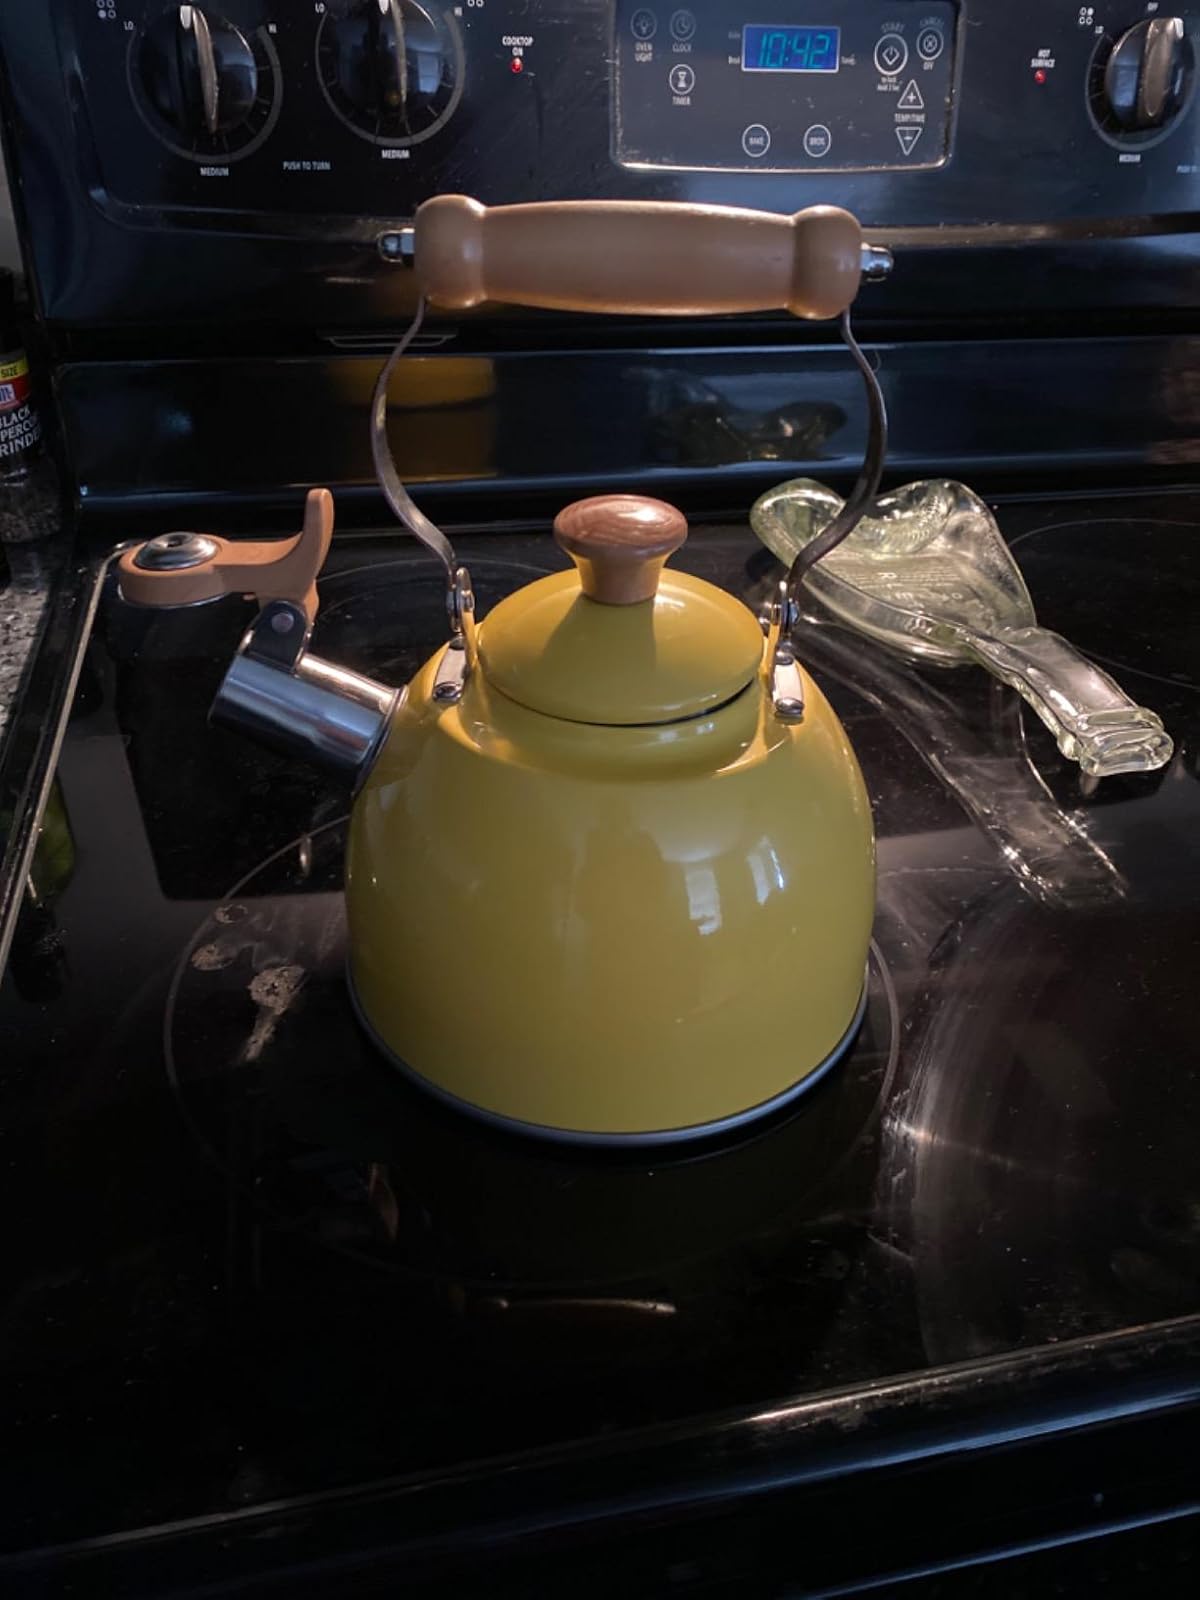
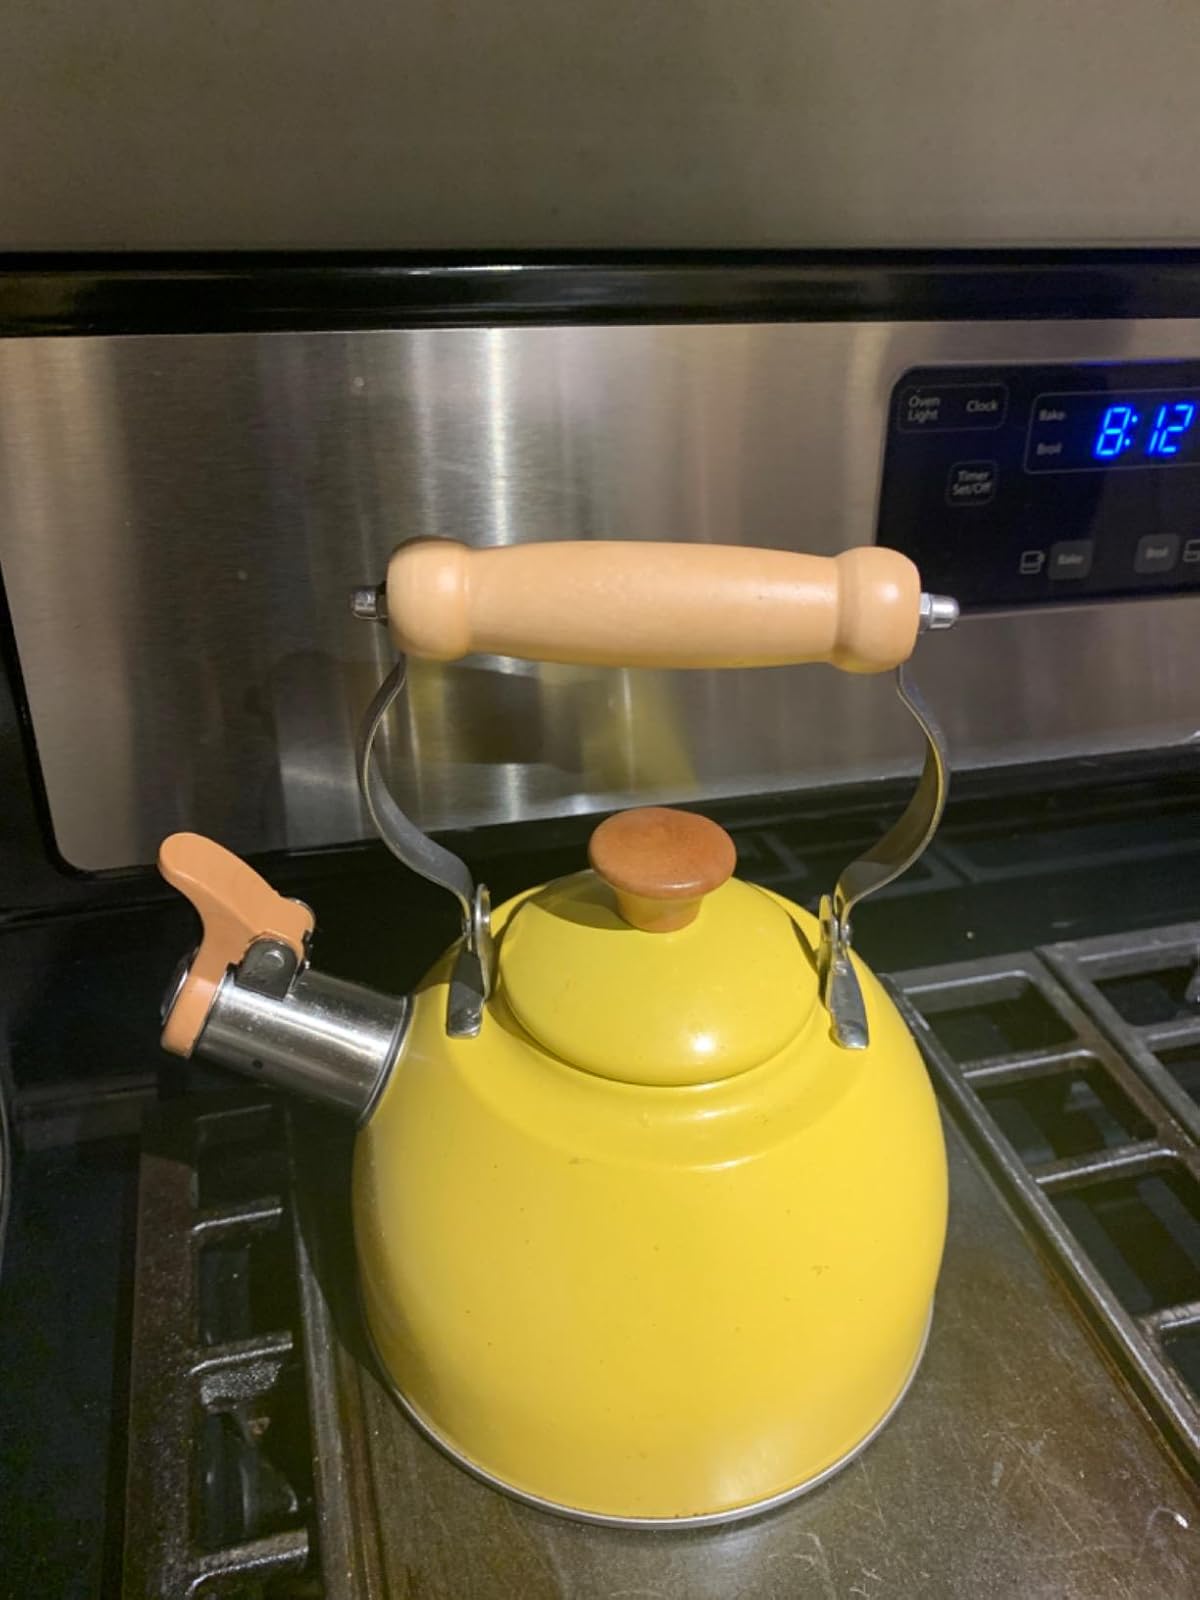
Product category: items_kettle
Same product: yes